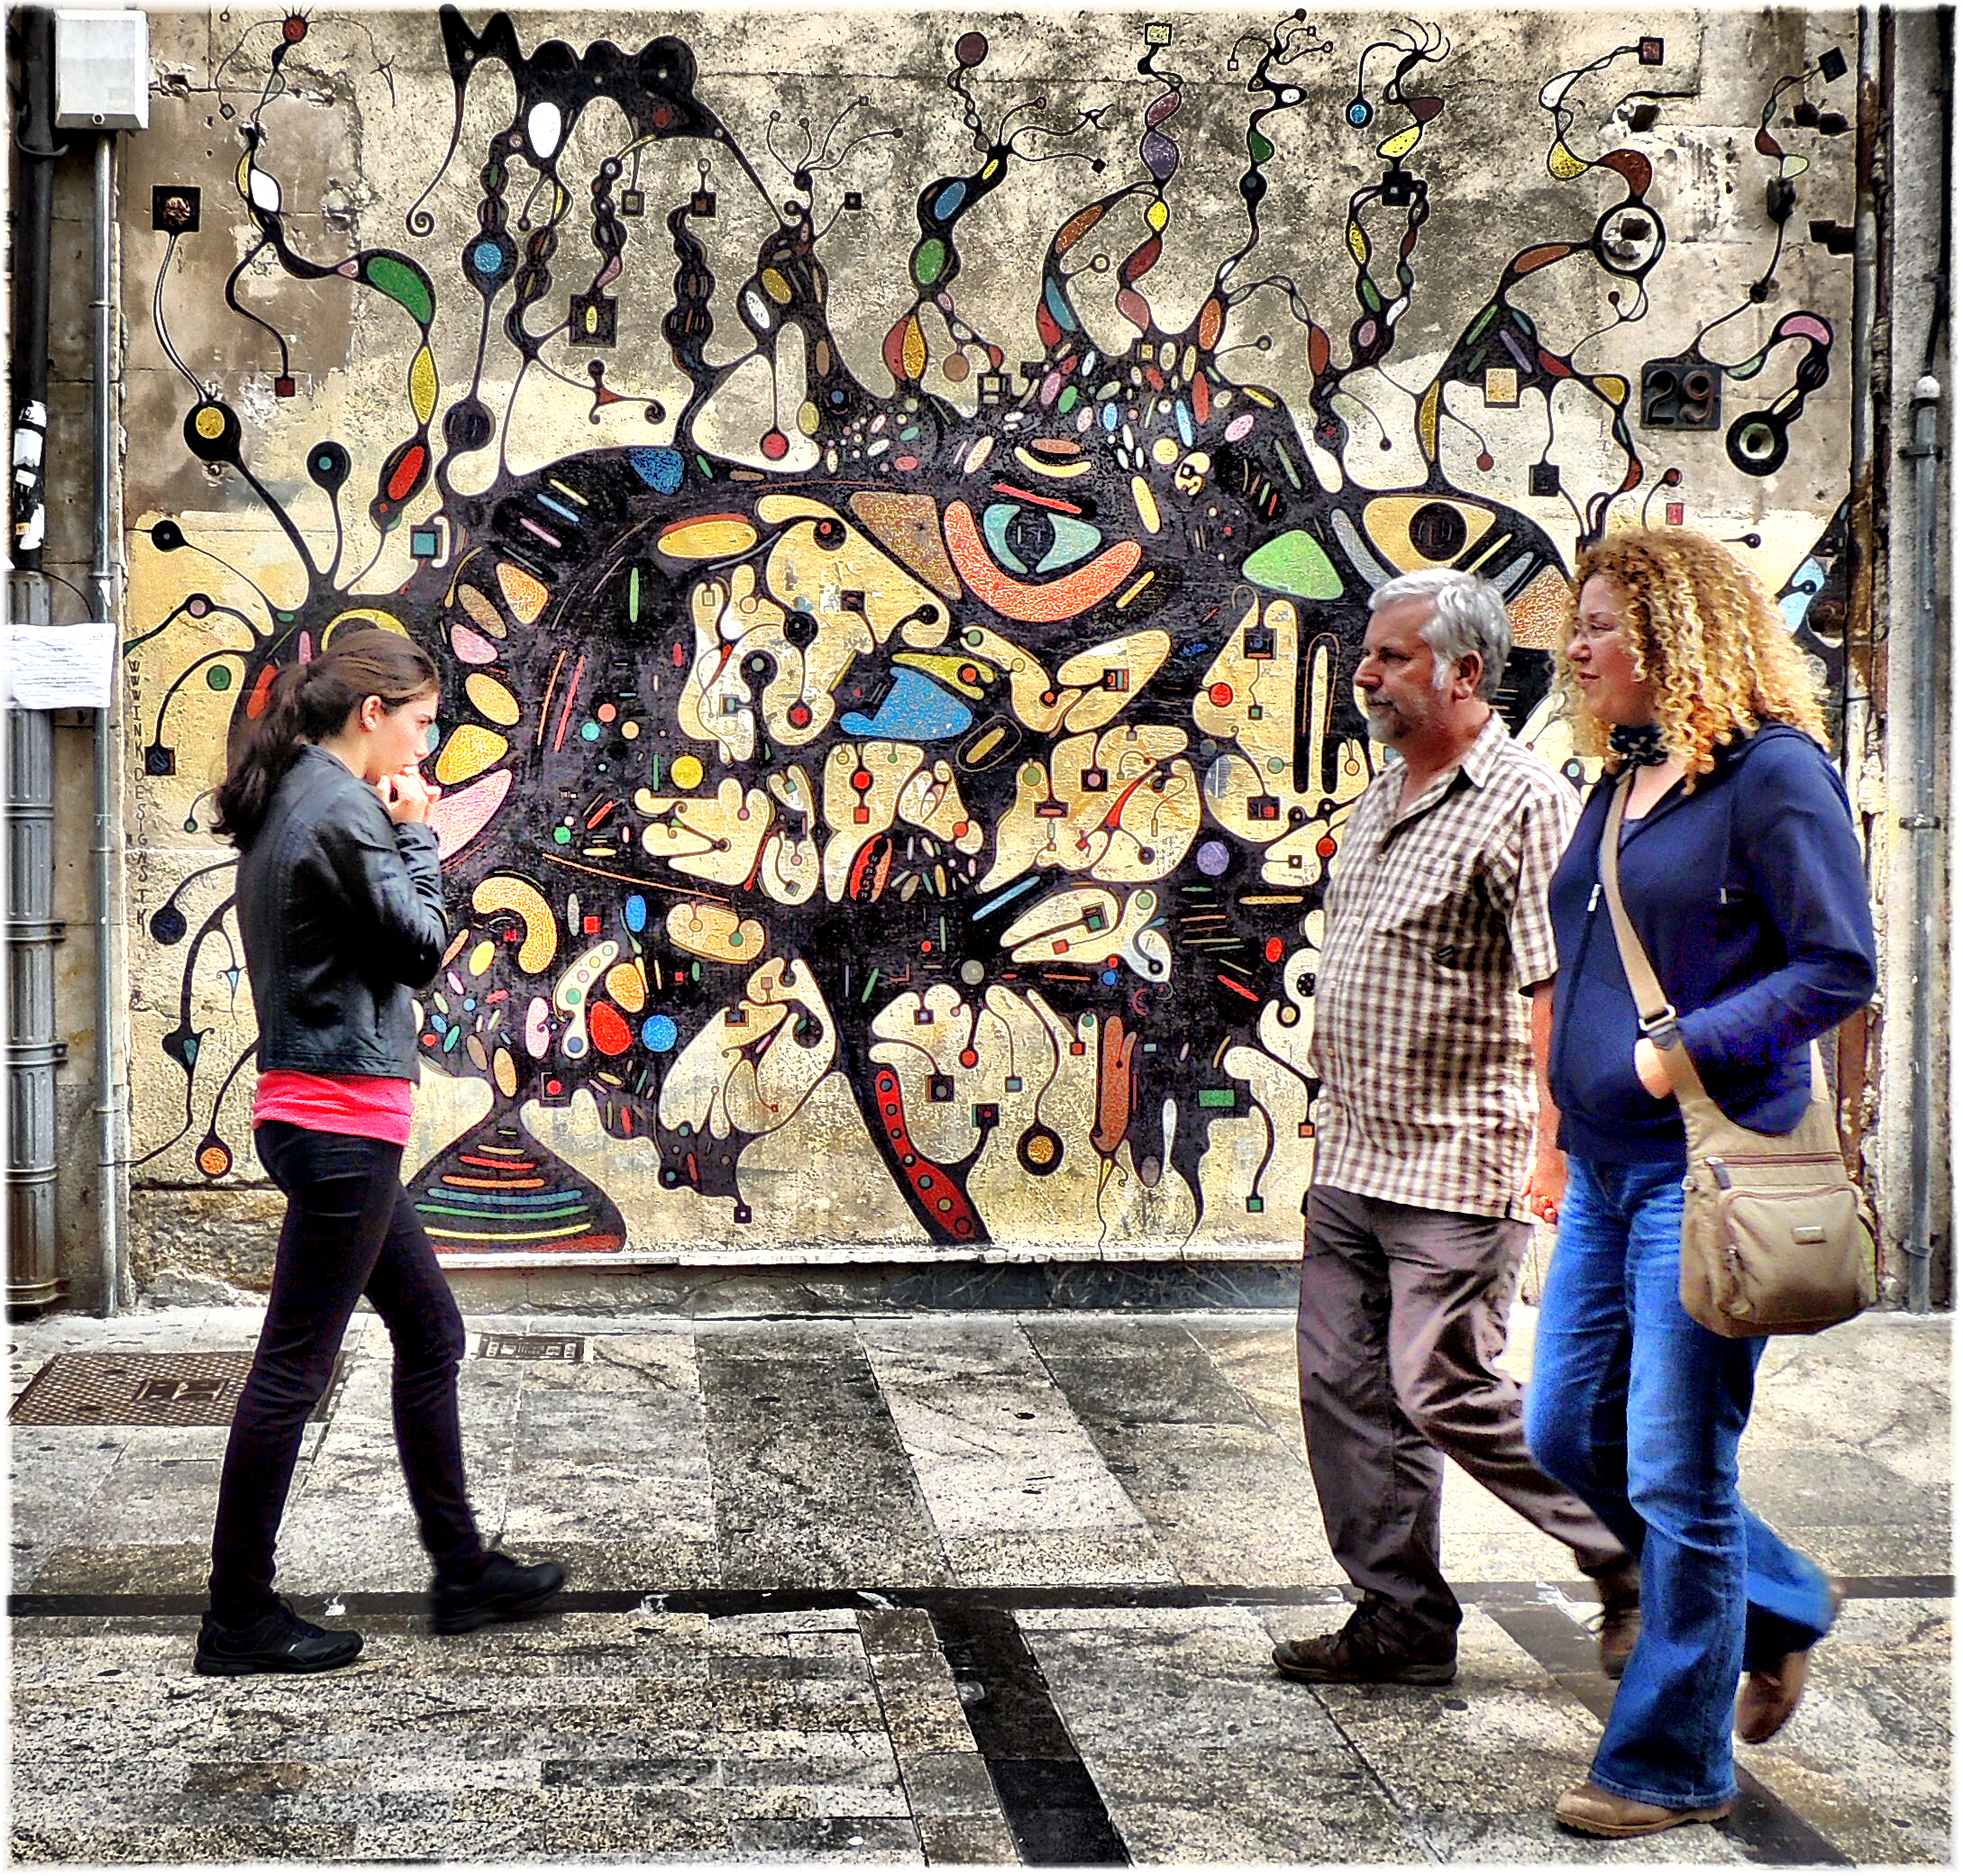
people, road, street, crowd, art, mural